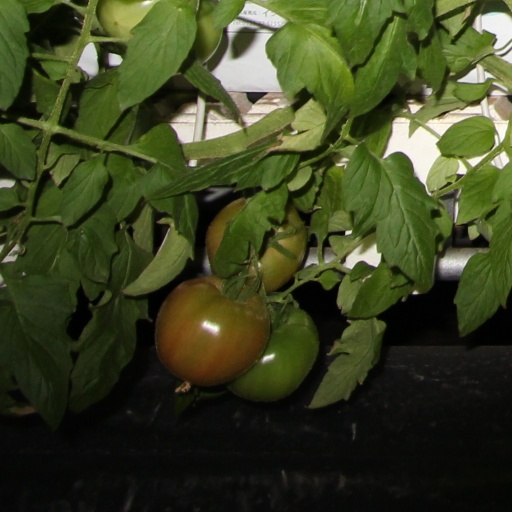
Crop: tomato